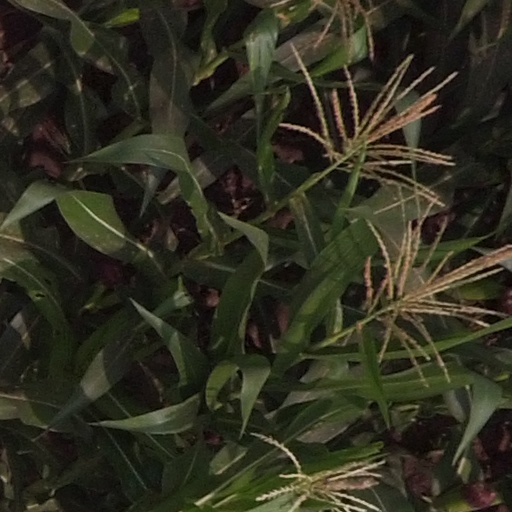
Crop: maize; corn